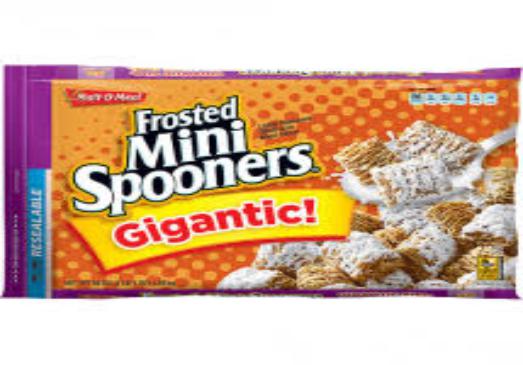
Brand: Frosted Mini Spooners
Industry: Food